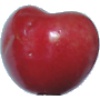
Label: Cherry 2